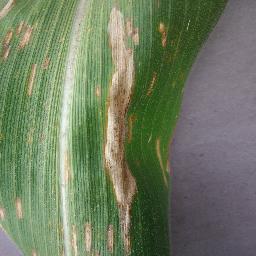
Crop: corn
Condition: (maize)_northern_blight